Outline of the British Royal Navy at the end of the Cold War

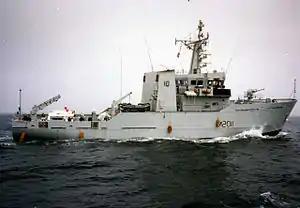
The Royal Naval Reserve minesweeper HMS "Orwell" in the Bay of Biscay en route to Gibraltar

The Commandant General Royal Marines, in 1989 Lieutenant General Sir Martin Garrod based at Whitehall, was the service head of the Royal Marines. In 1991 their structure was described as "very top heavy. They have nearly 8,000 men to put 2,400 in the field...they have three 'tied' generals, the Commandant General, a major general as his chief of staff, and a major general commando forces."